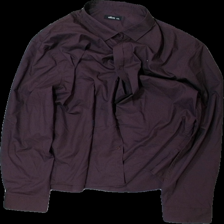
View: front
Type: Shirt
Category: Men
Brand: Ellos
Colors: Purple
Material: 63% polyester, 37% cotton
Cut: Regular
Season: All
Price range: 50-100
Recommended usage: Reuse